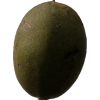
Label: nut